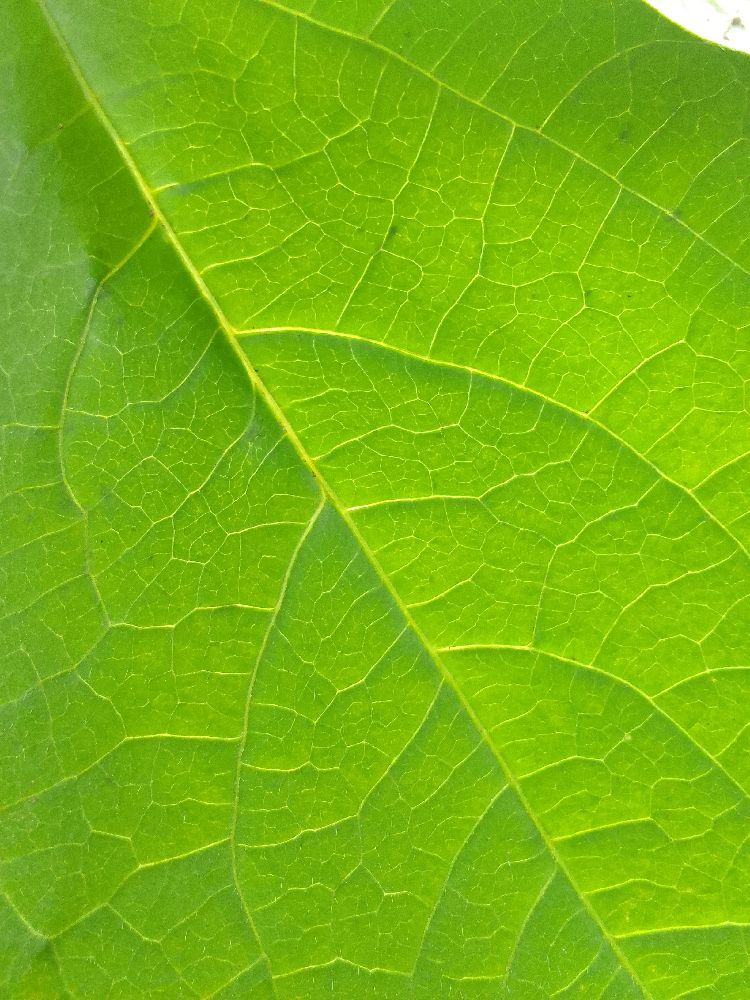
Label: healthy